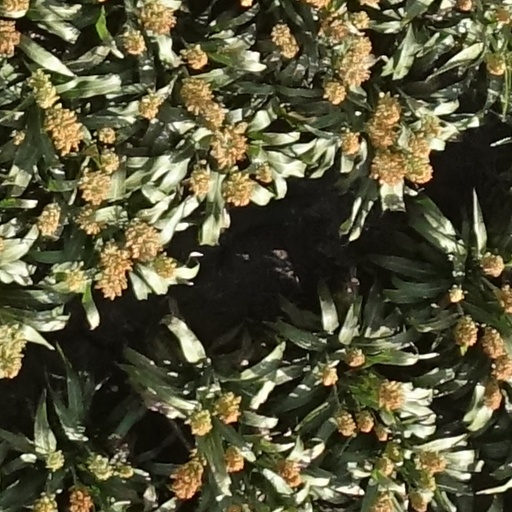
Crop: sorghum